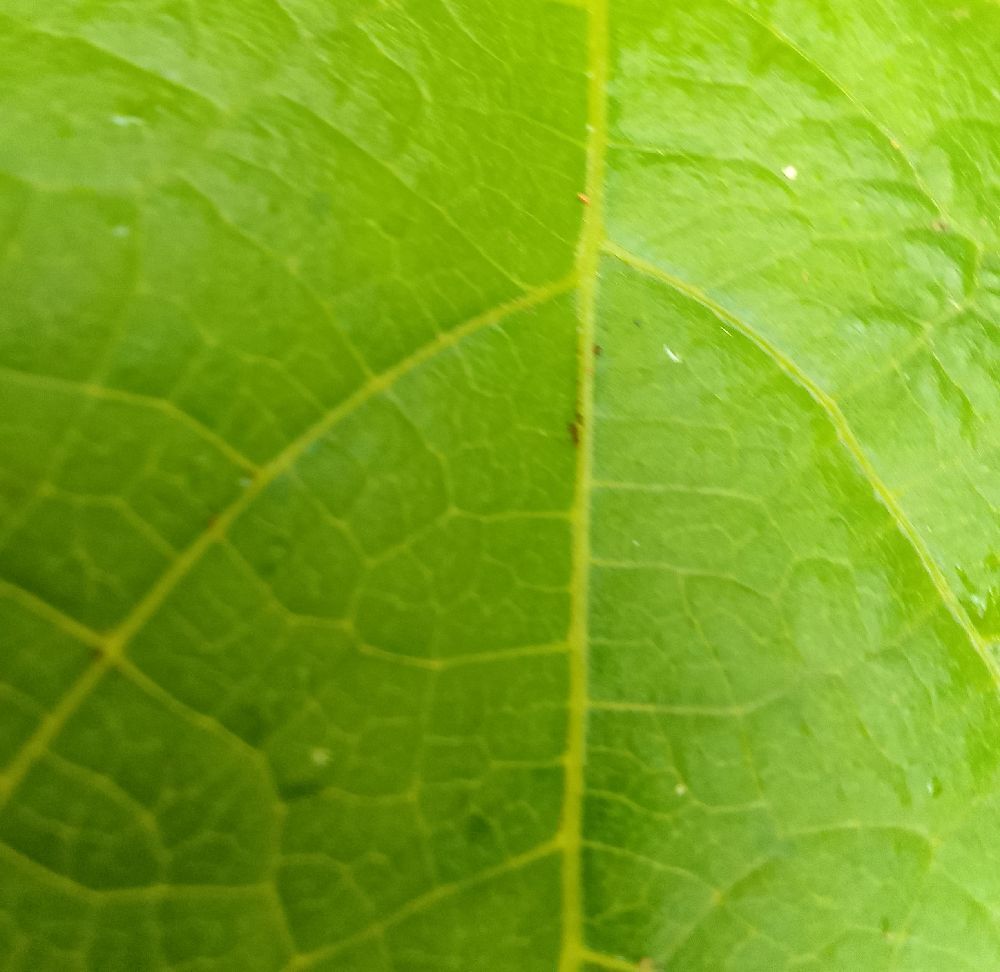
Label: healthy